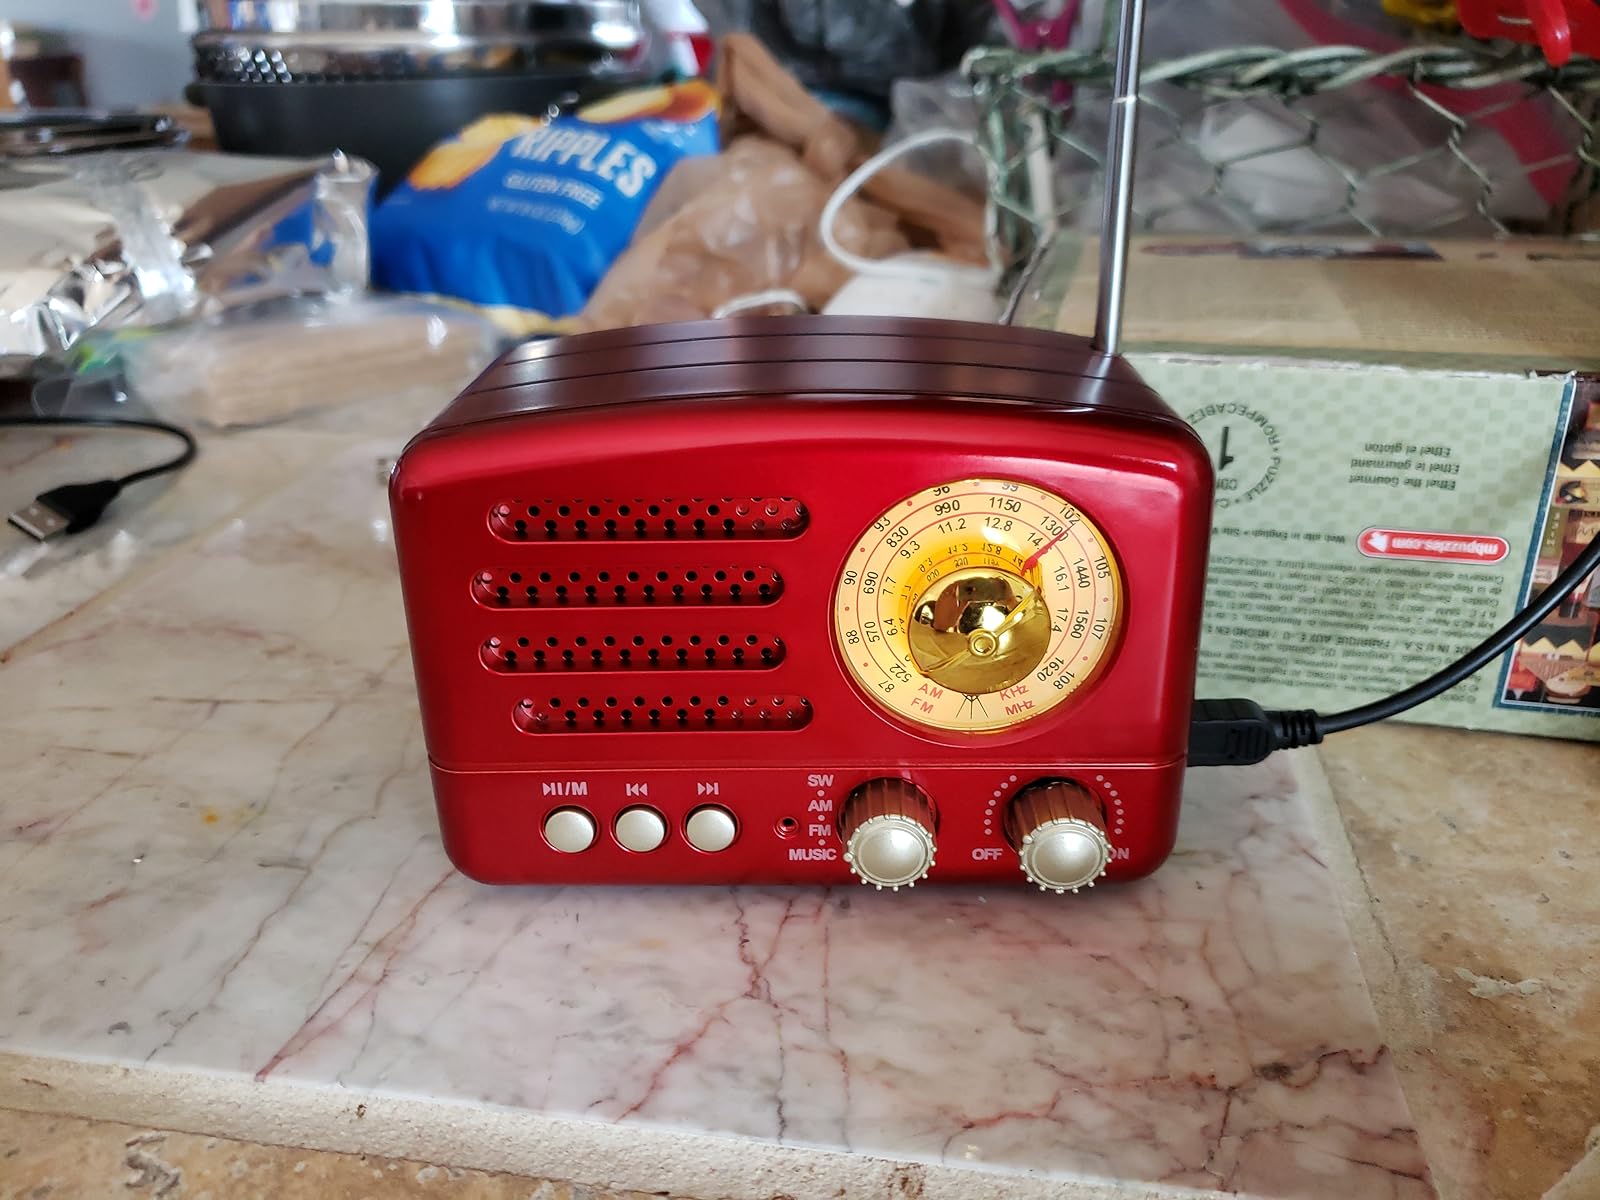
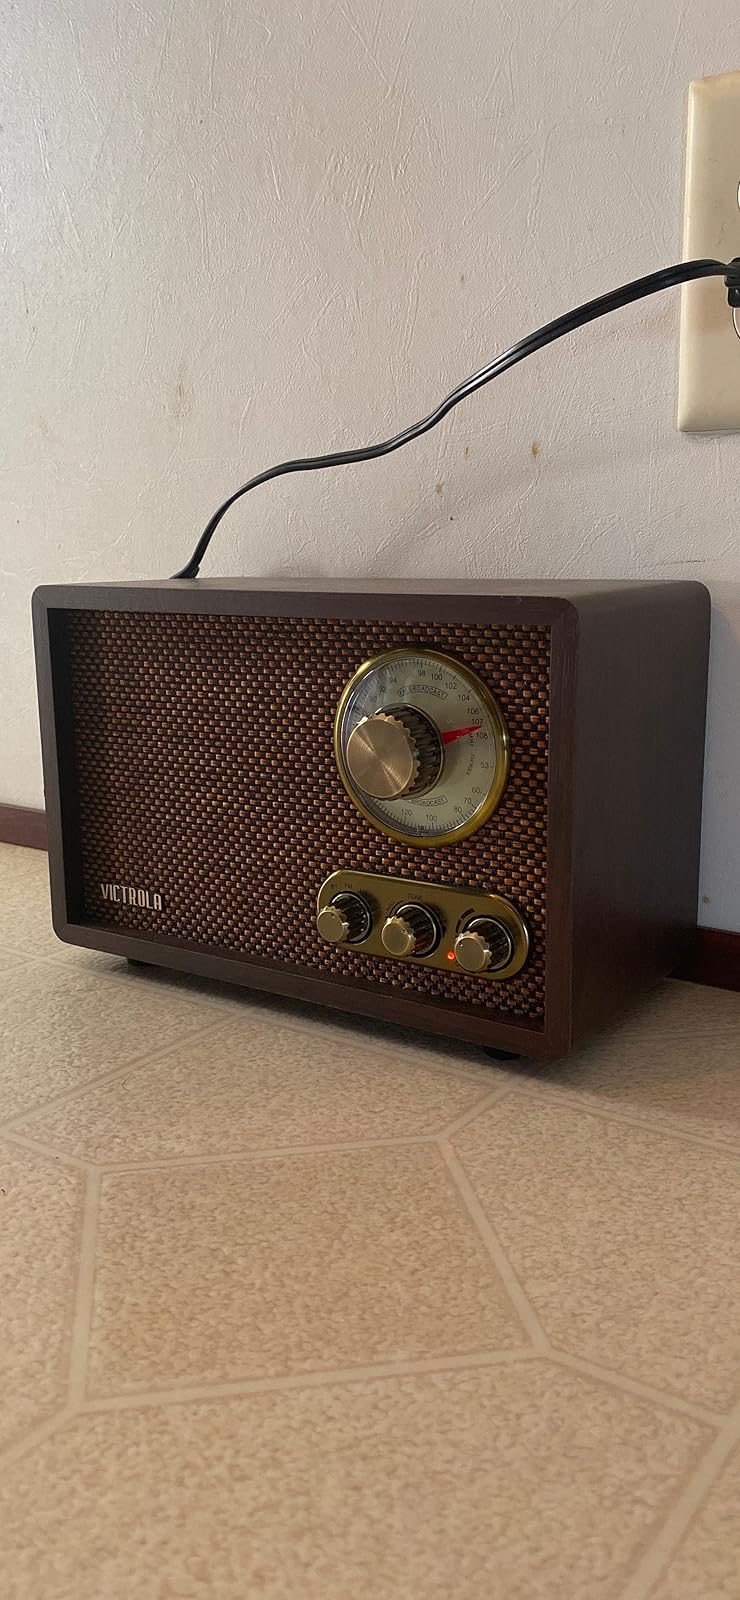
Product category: radio
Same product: no